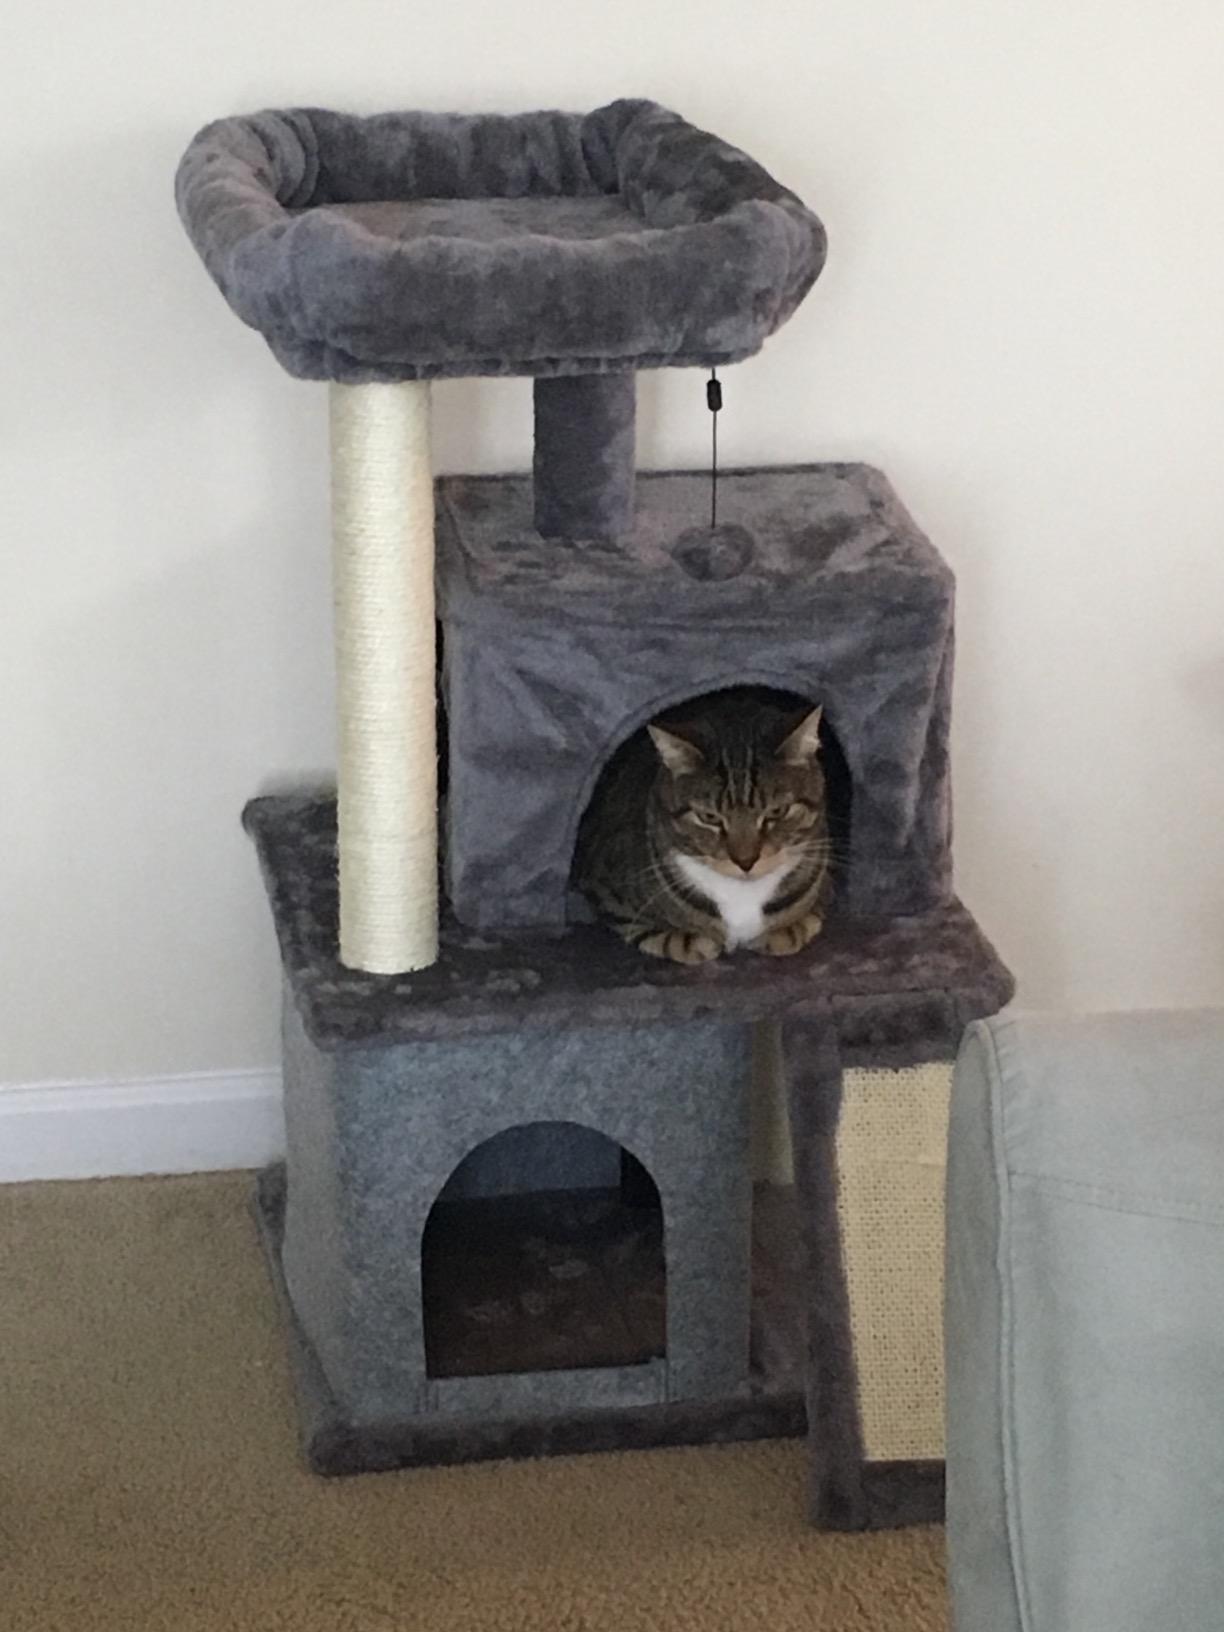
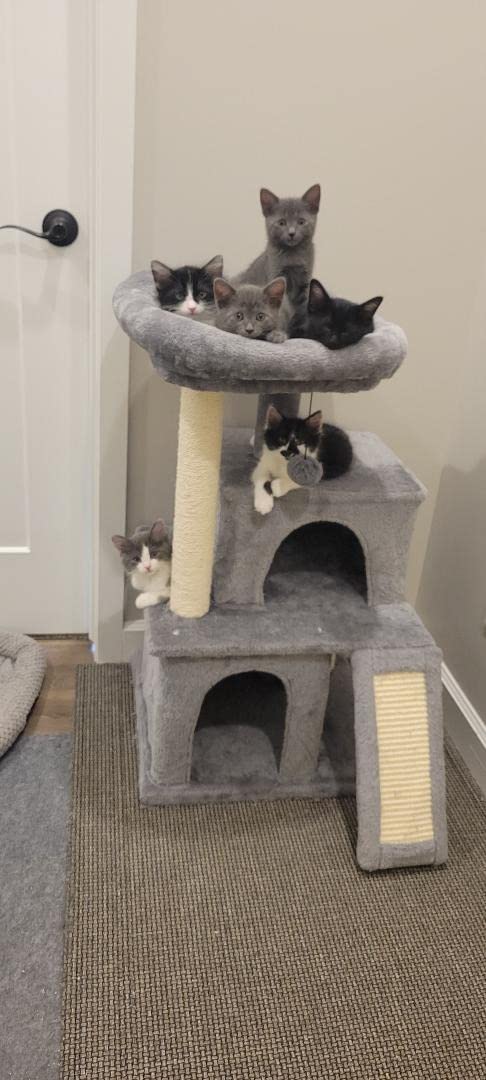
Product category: items_cat tree
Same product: yes